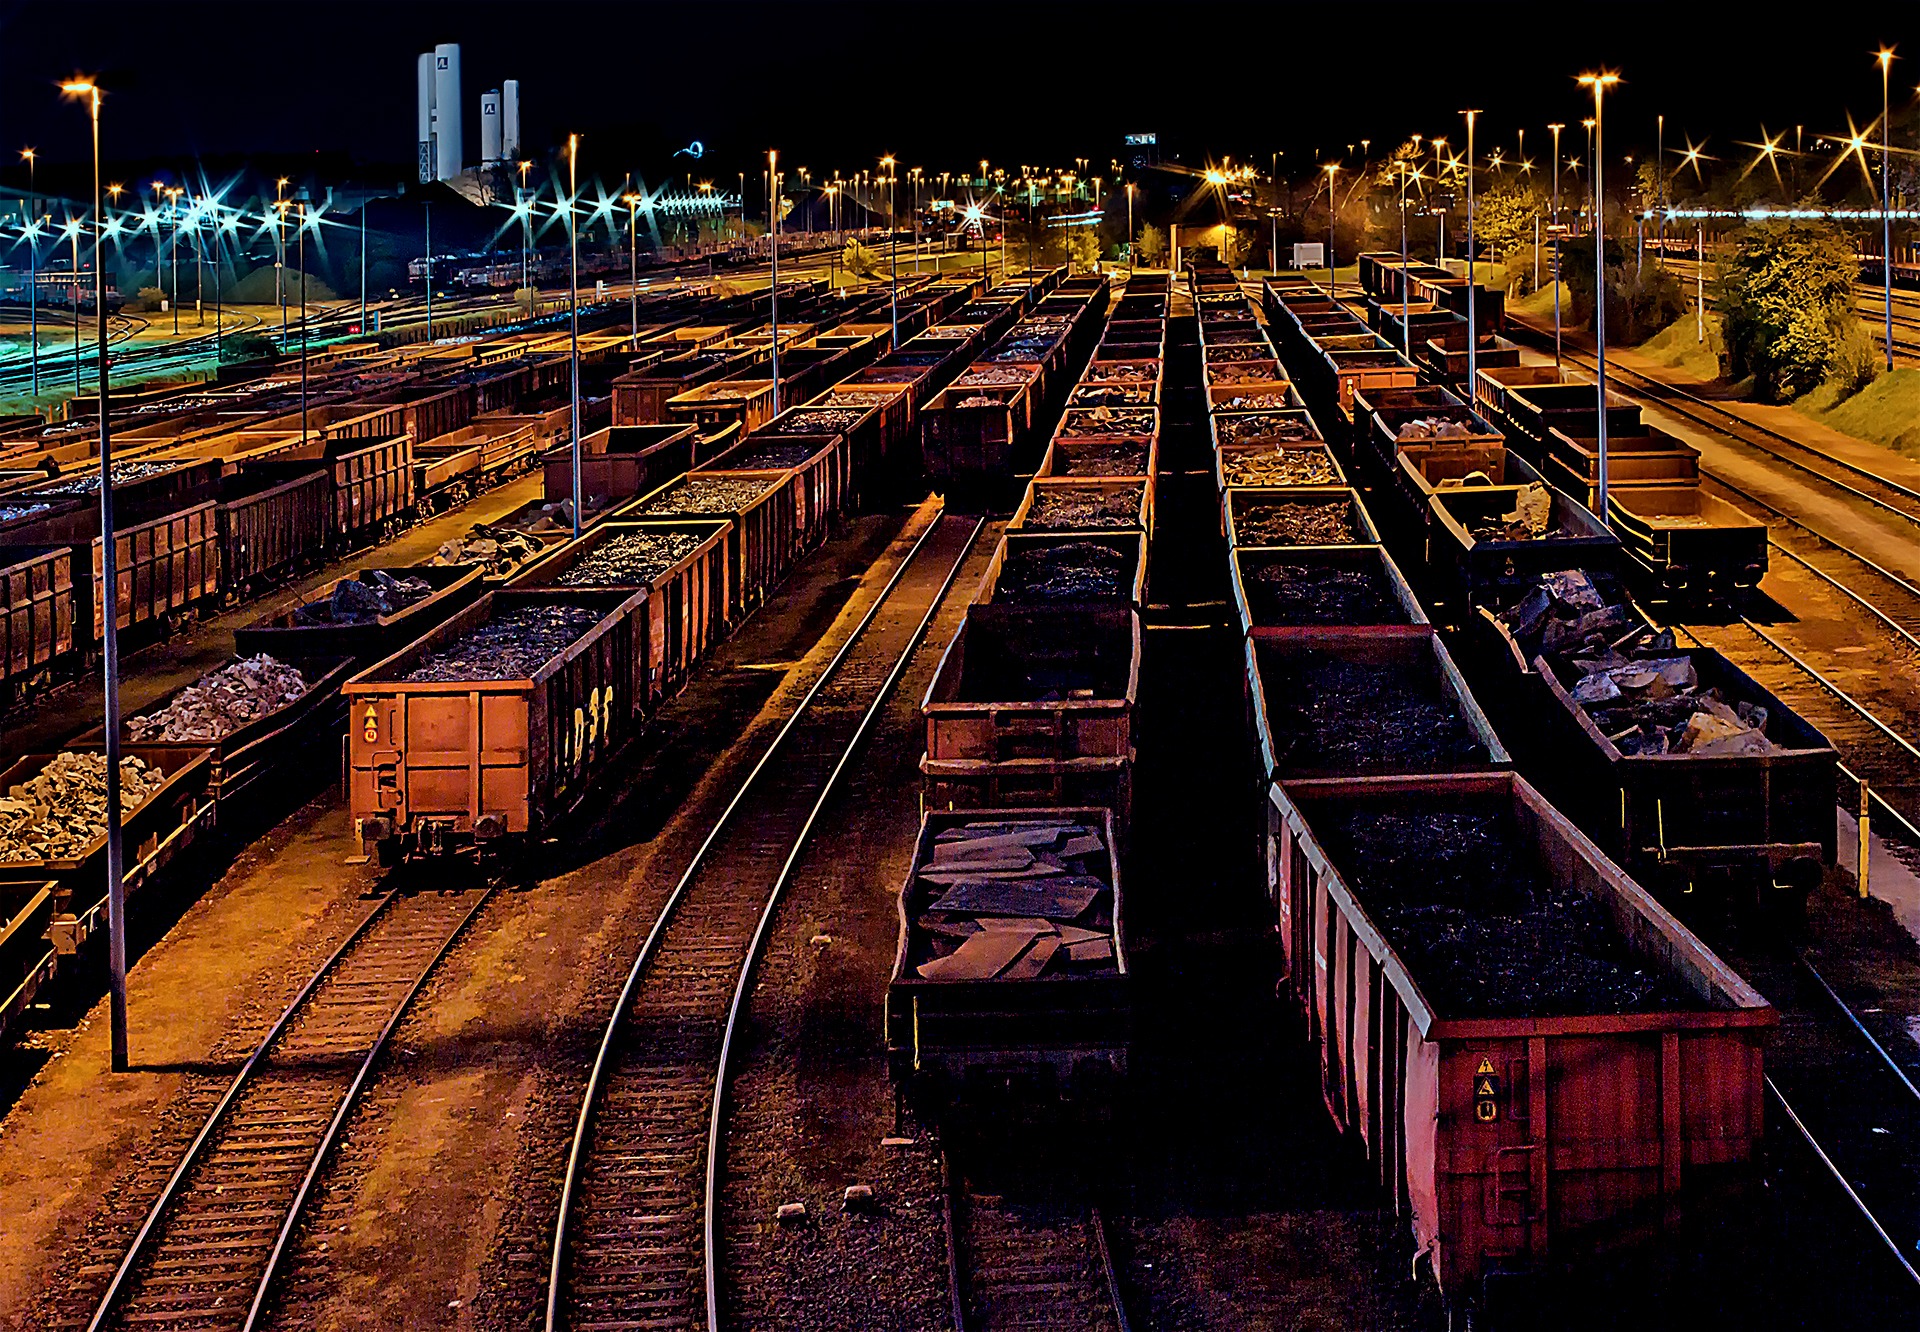
track, night, train, cityscape, transport, evening, vehicle, public transport, railroad track, seemed, rail transport, gleise, goods station, urban area, marshalling yard, freight trains, metropolitan area